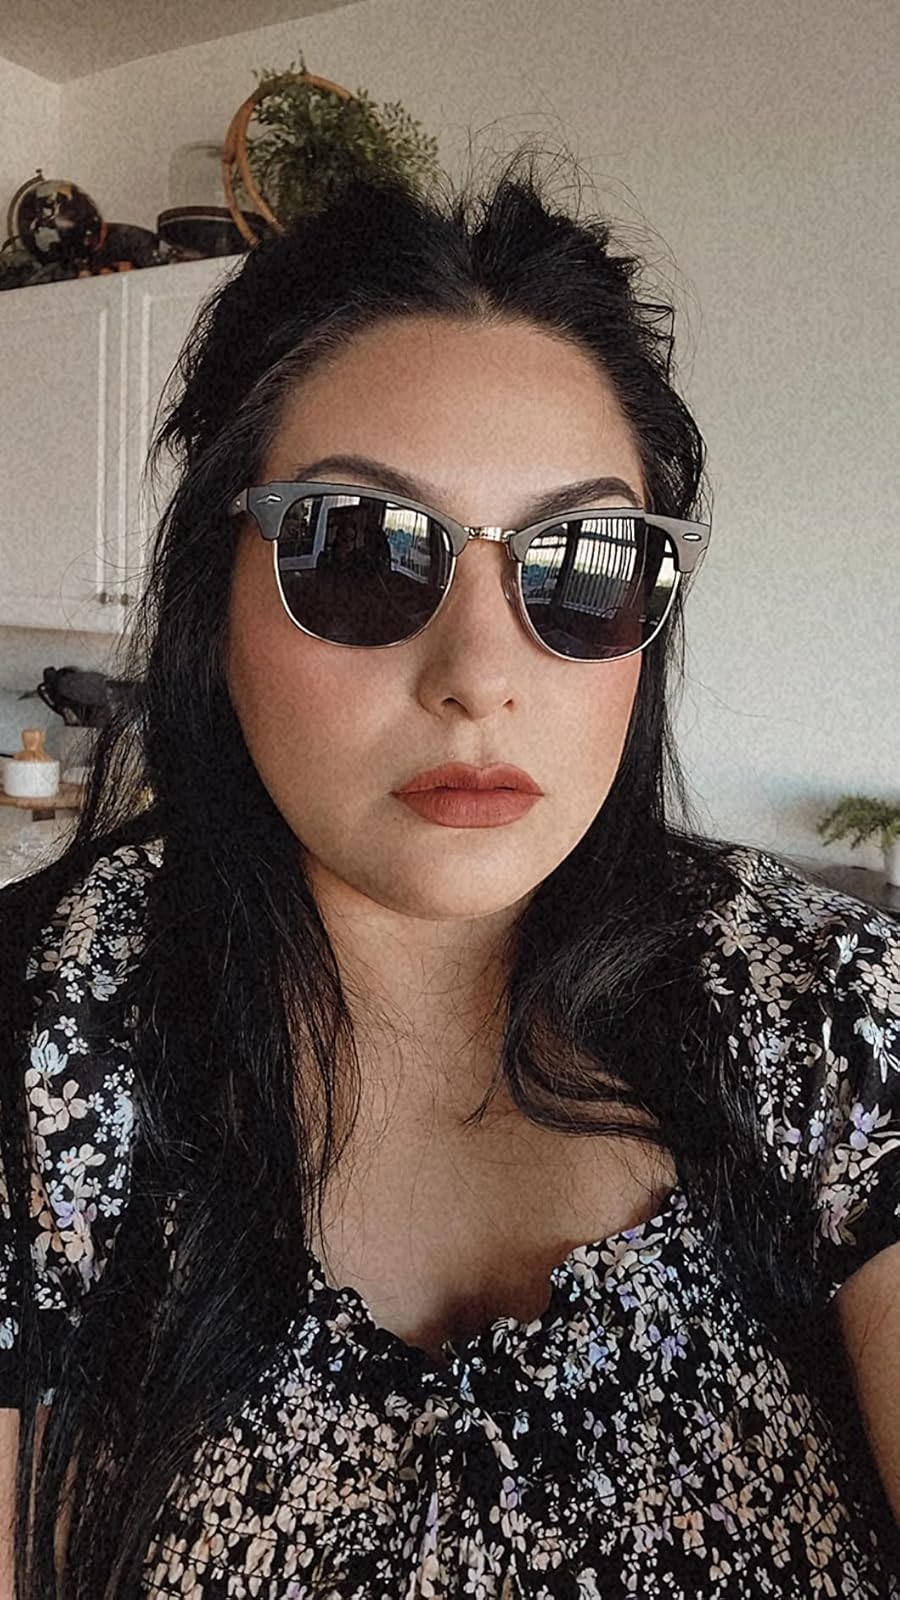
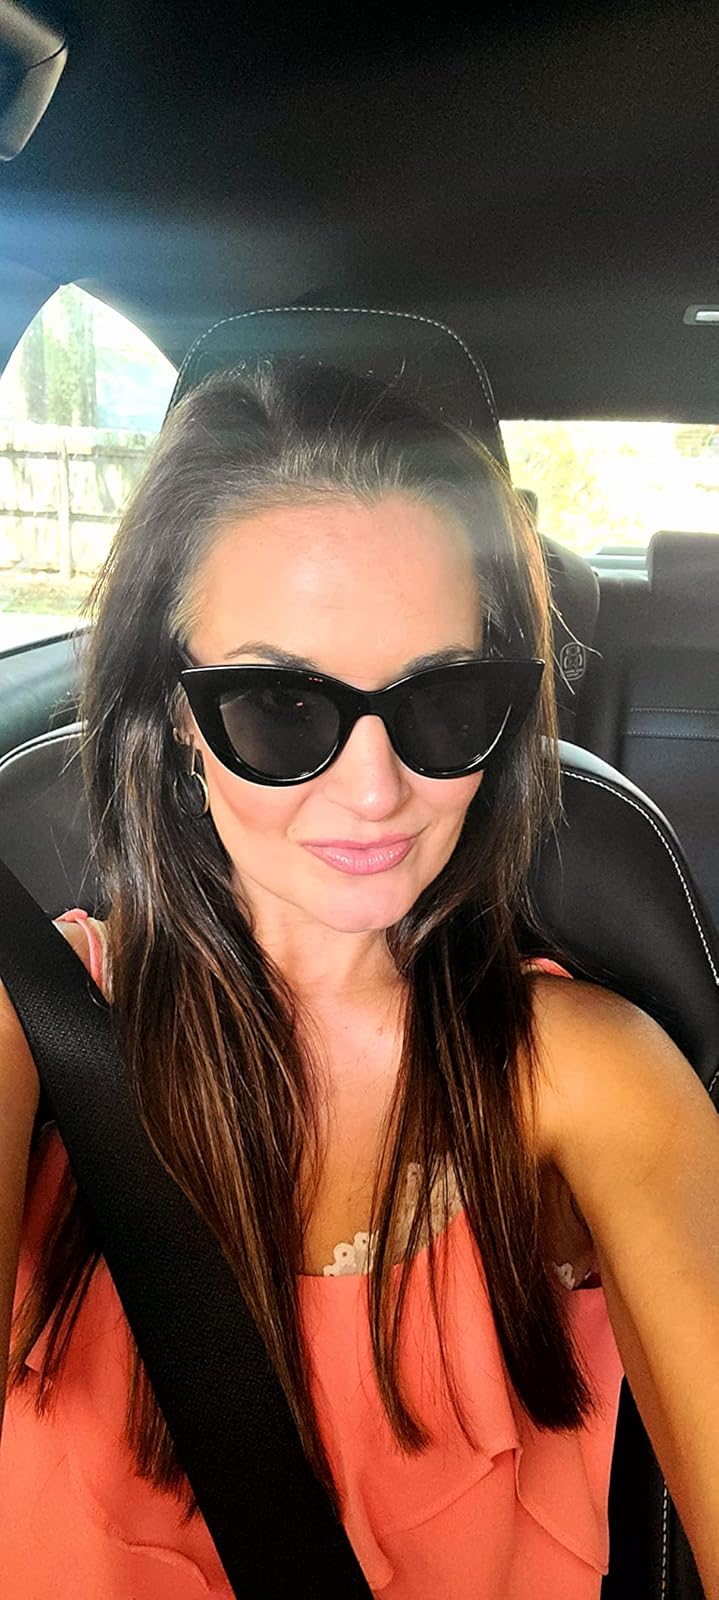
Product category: accessories_sunglasses
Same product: no